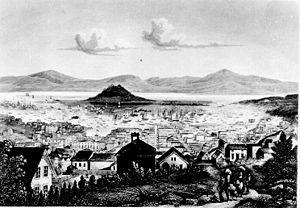
9 février, Éthiopie : victoire de Cassa à la bataille de Deresgé sur Dejazmatch Wube.